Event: Nepal Earthquake
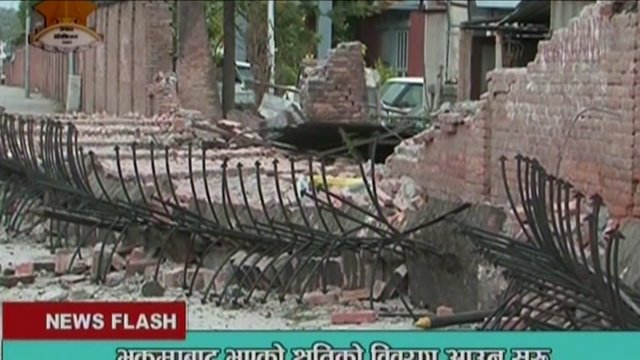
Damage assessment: damage